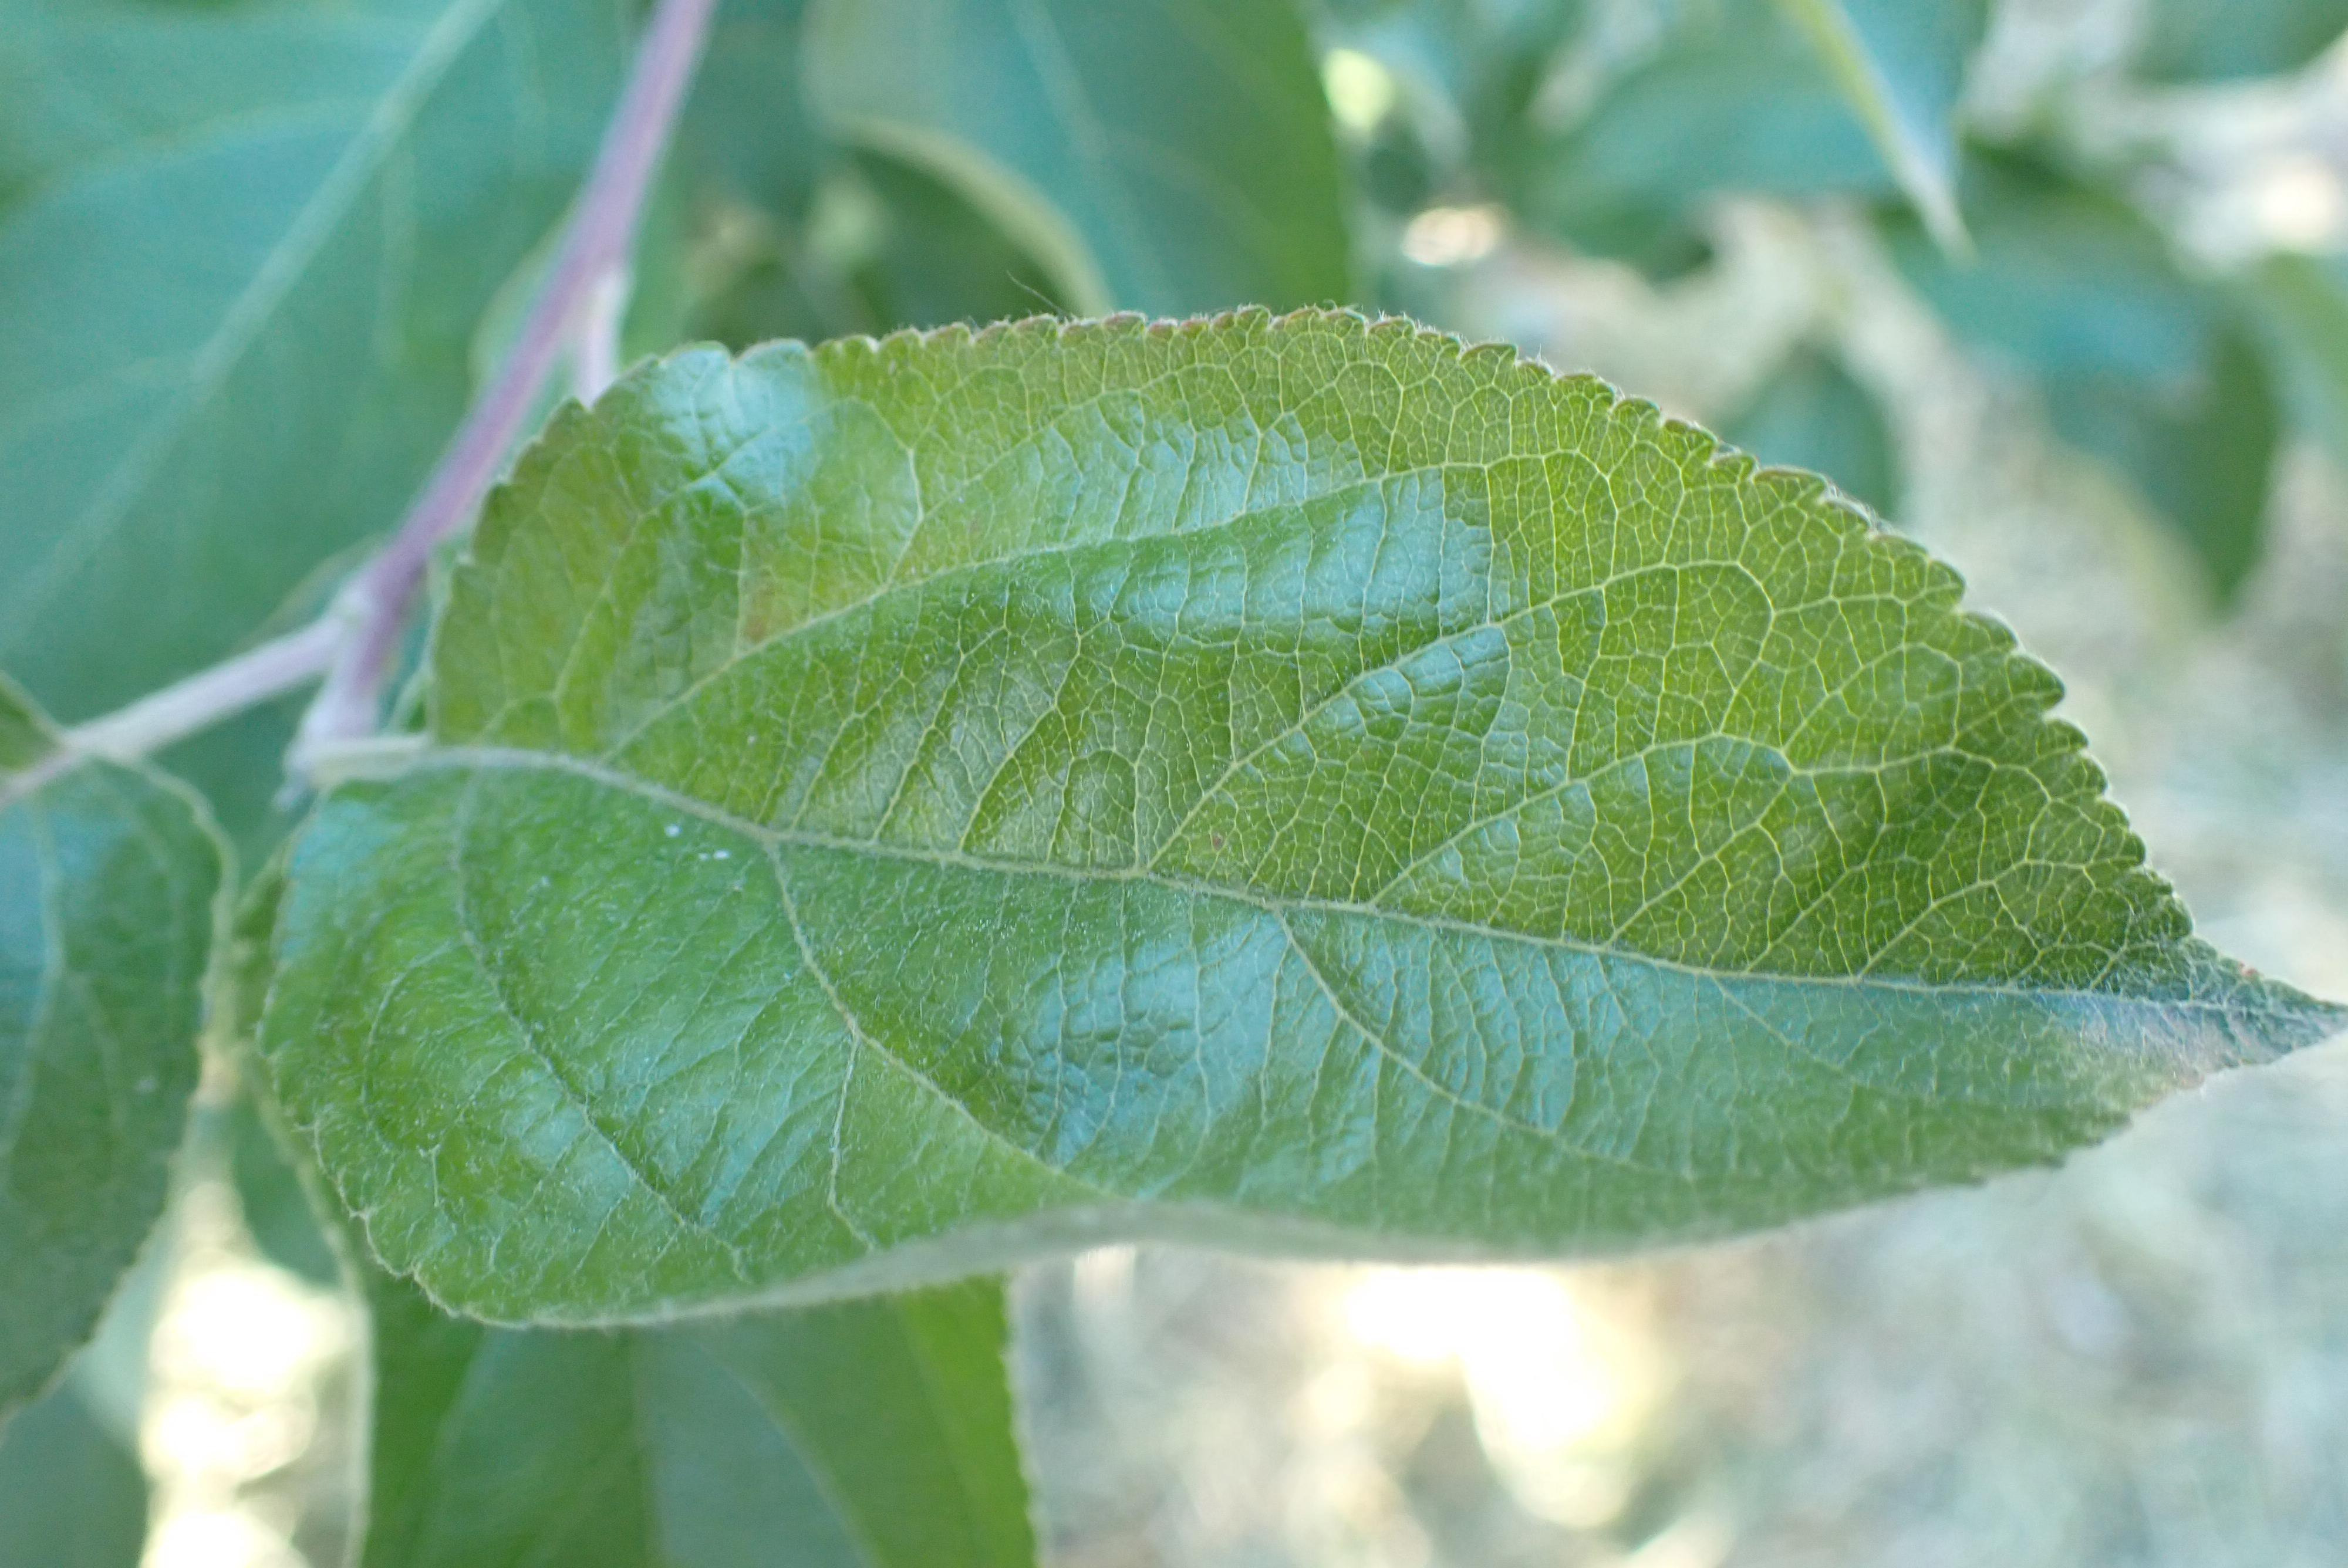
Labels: healthy